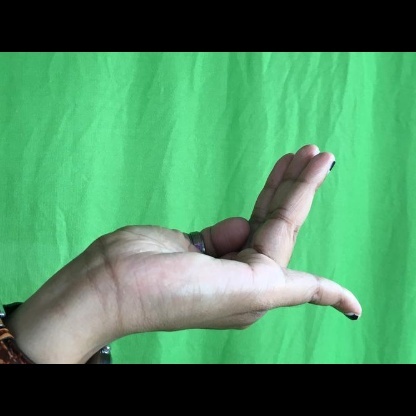
Mudra: Chaturam